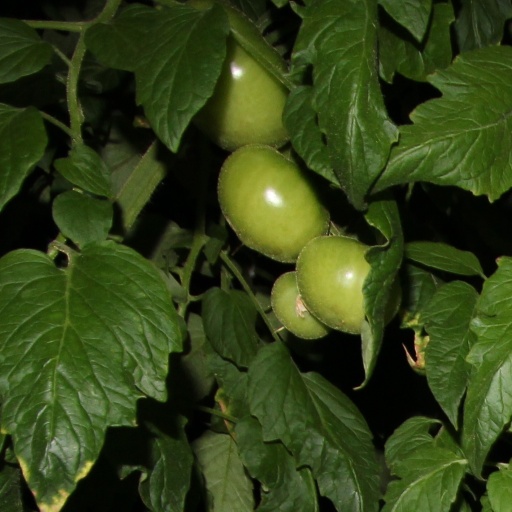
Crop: tomato